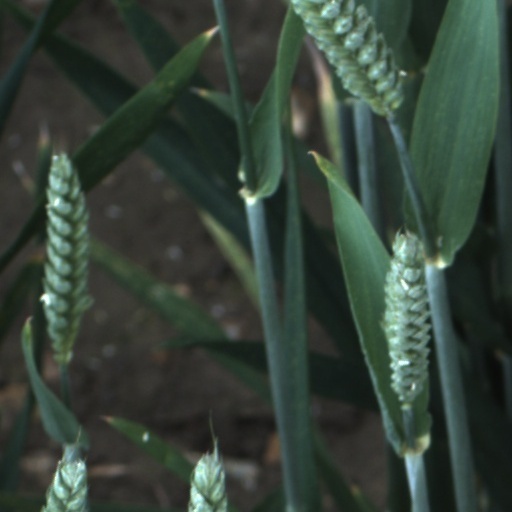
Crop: wheat